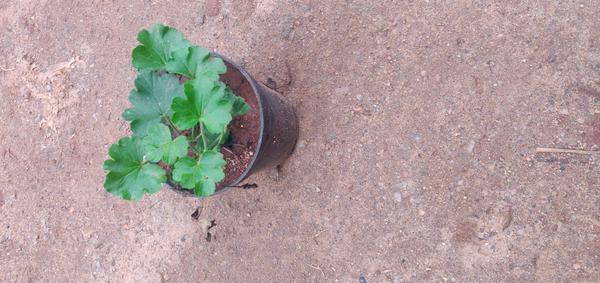
Plant: Geranium